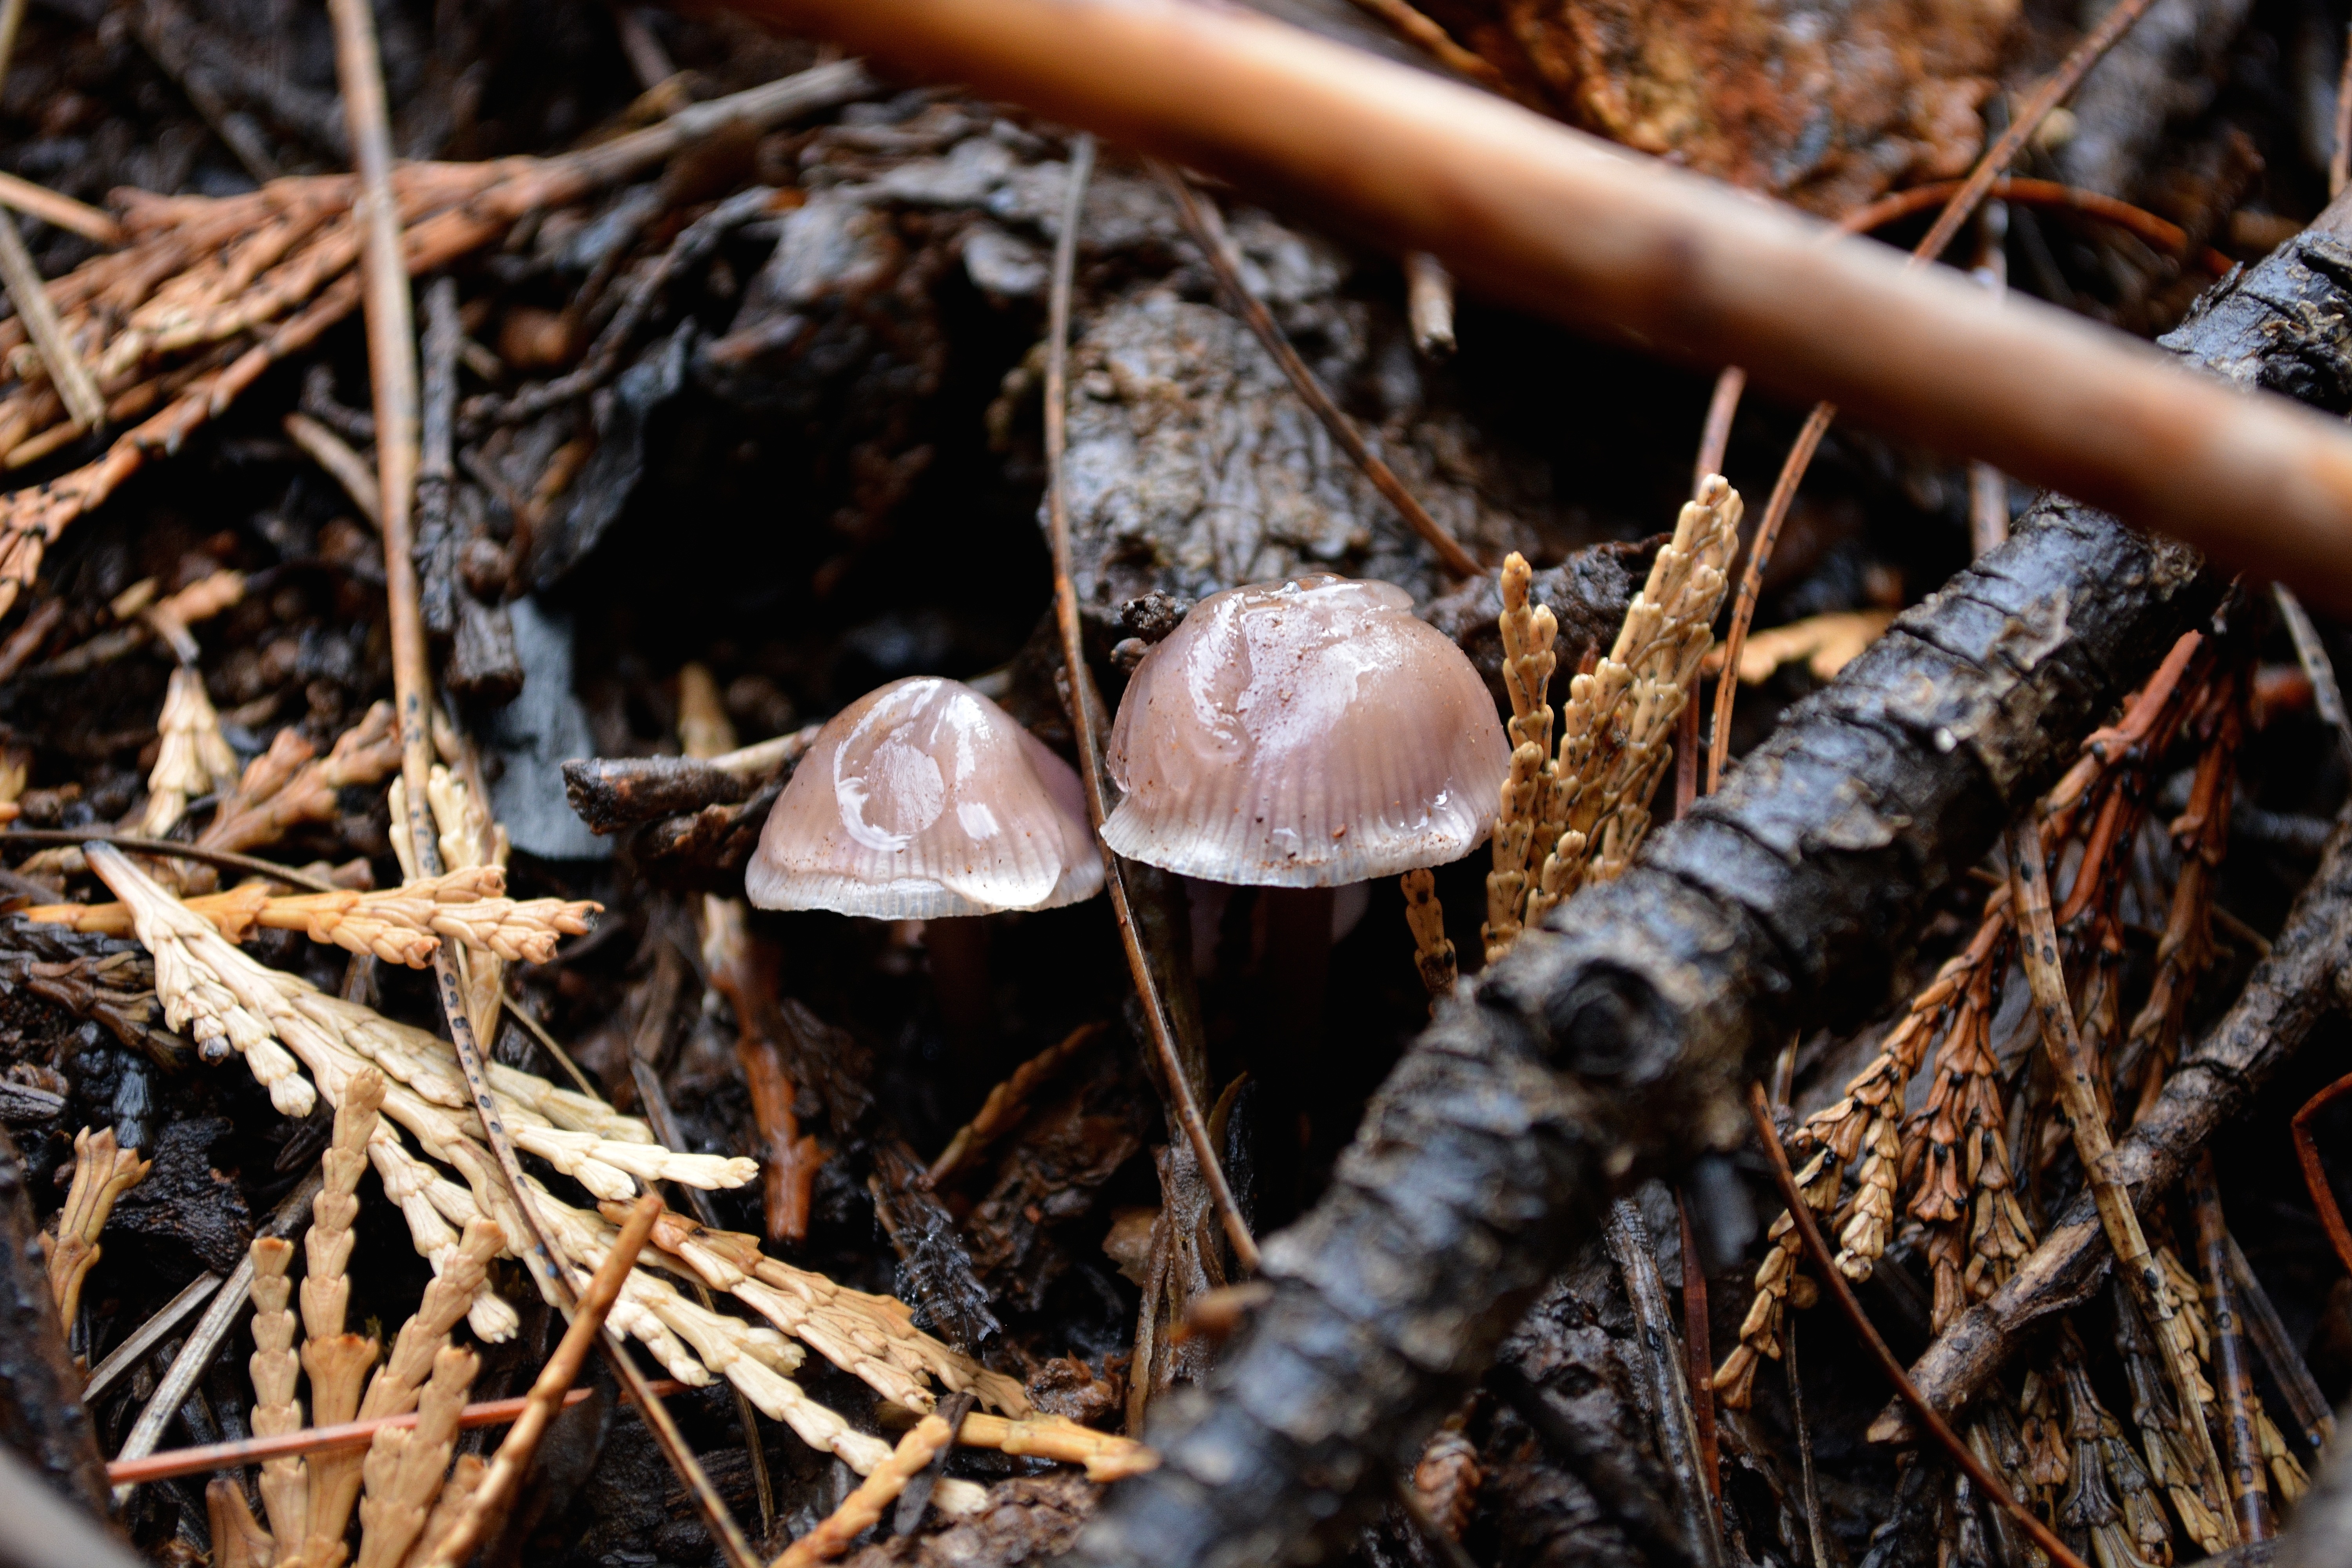
nature, forest, branch, wood, leaf, wildlife, autumn, soil, mushroom, flora, fauna, fungus, woodland, bolete, macro photography, matsutake, edible mushroom, agaricomycetes, agaricaceae, penny bun